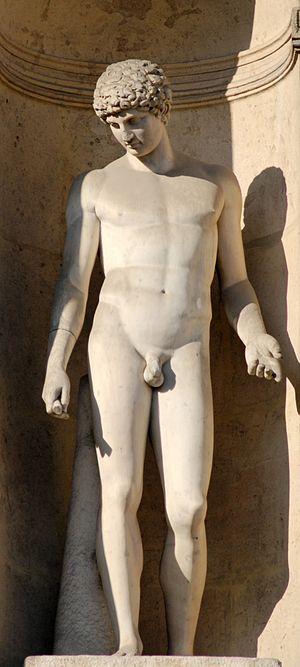
Antinoüs du type du Capitole. Pierre, copie du XIXe siècle d'un original romain du IIe siècle ap. J.-C. Premier étage de la façade Ouest de la cour Carrée, palais du Louvre, Paris.